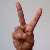
The image shows a hand gesture representing the letter 'V' in Indian Sign Language.